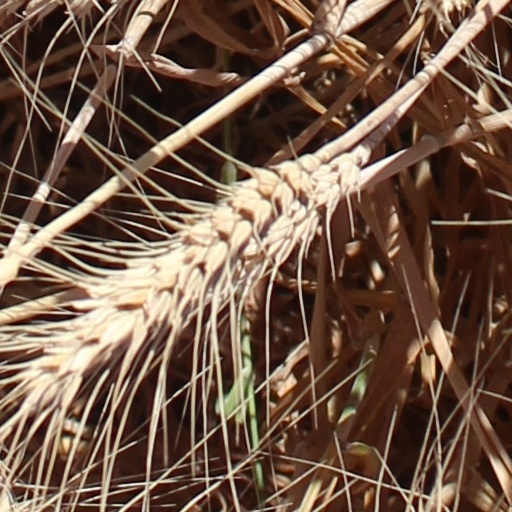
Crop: wheat